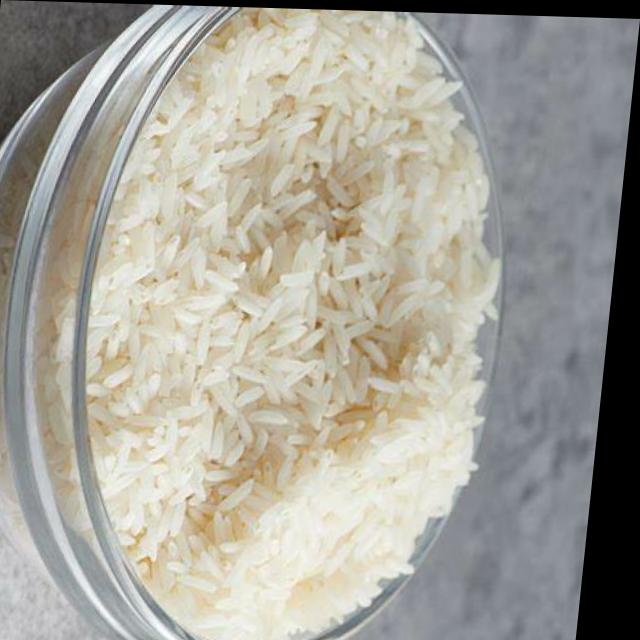
Dish: white_rice